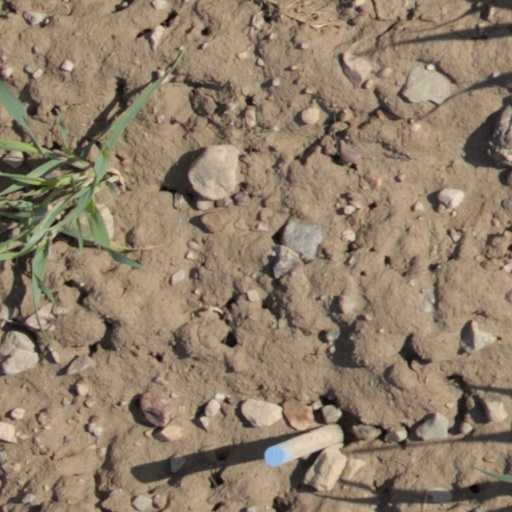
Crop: wheat